It Runs in the Family (2003 film)

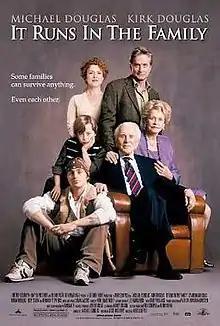
Theatrical release poster

It Runs in the Family is a 2003 American comedy drama film directed by Fred Schepisi and starring three generations of the Douglas family: Kirk Douglas, his son Michael Douglas, and Michael's son Cameron Douglas, who play three generations of a family. Diana Douglas (née Dill), real-life mother to Michael Douglas and ex-wife of Kirk, plays Kirk's character's wife. Joel Douglas, second son of Kirk and Diana, was the associate producer. This was the final film appearance of Diana Douglas before her retirement from acting and subsequent death on July 3, 2015 at the age of 92 years.